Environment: lab
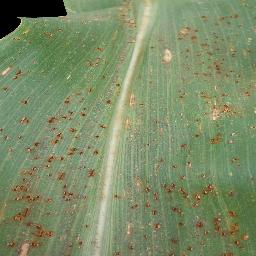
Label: common_rust